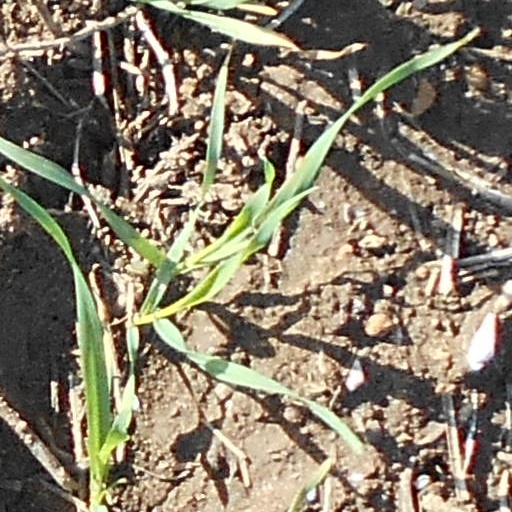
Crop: wheat